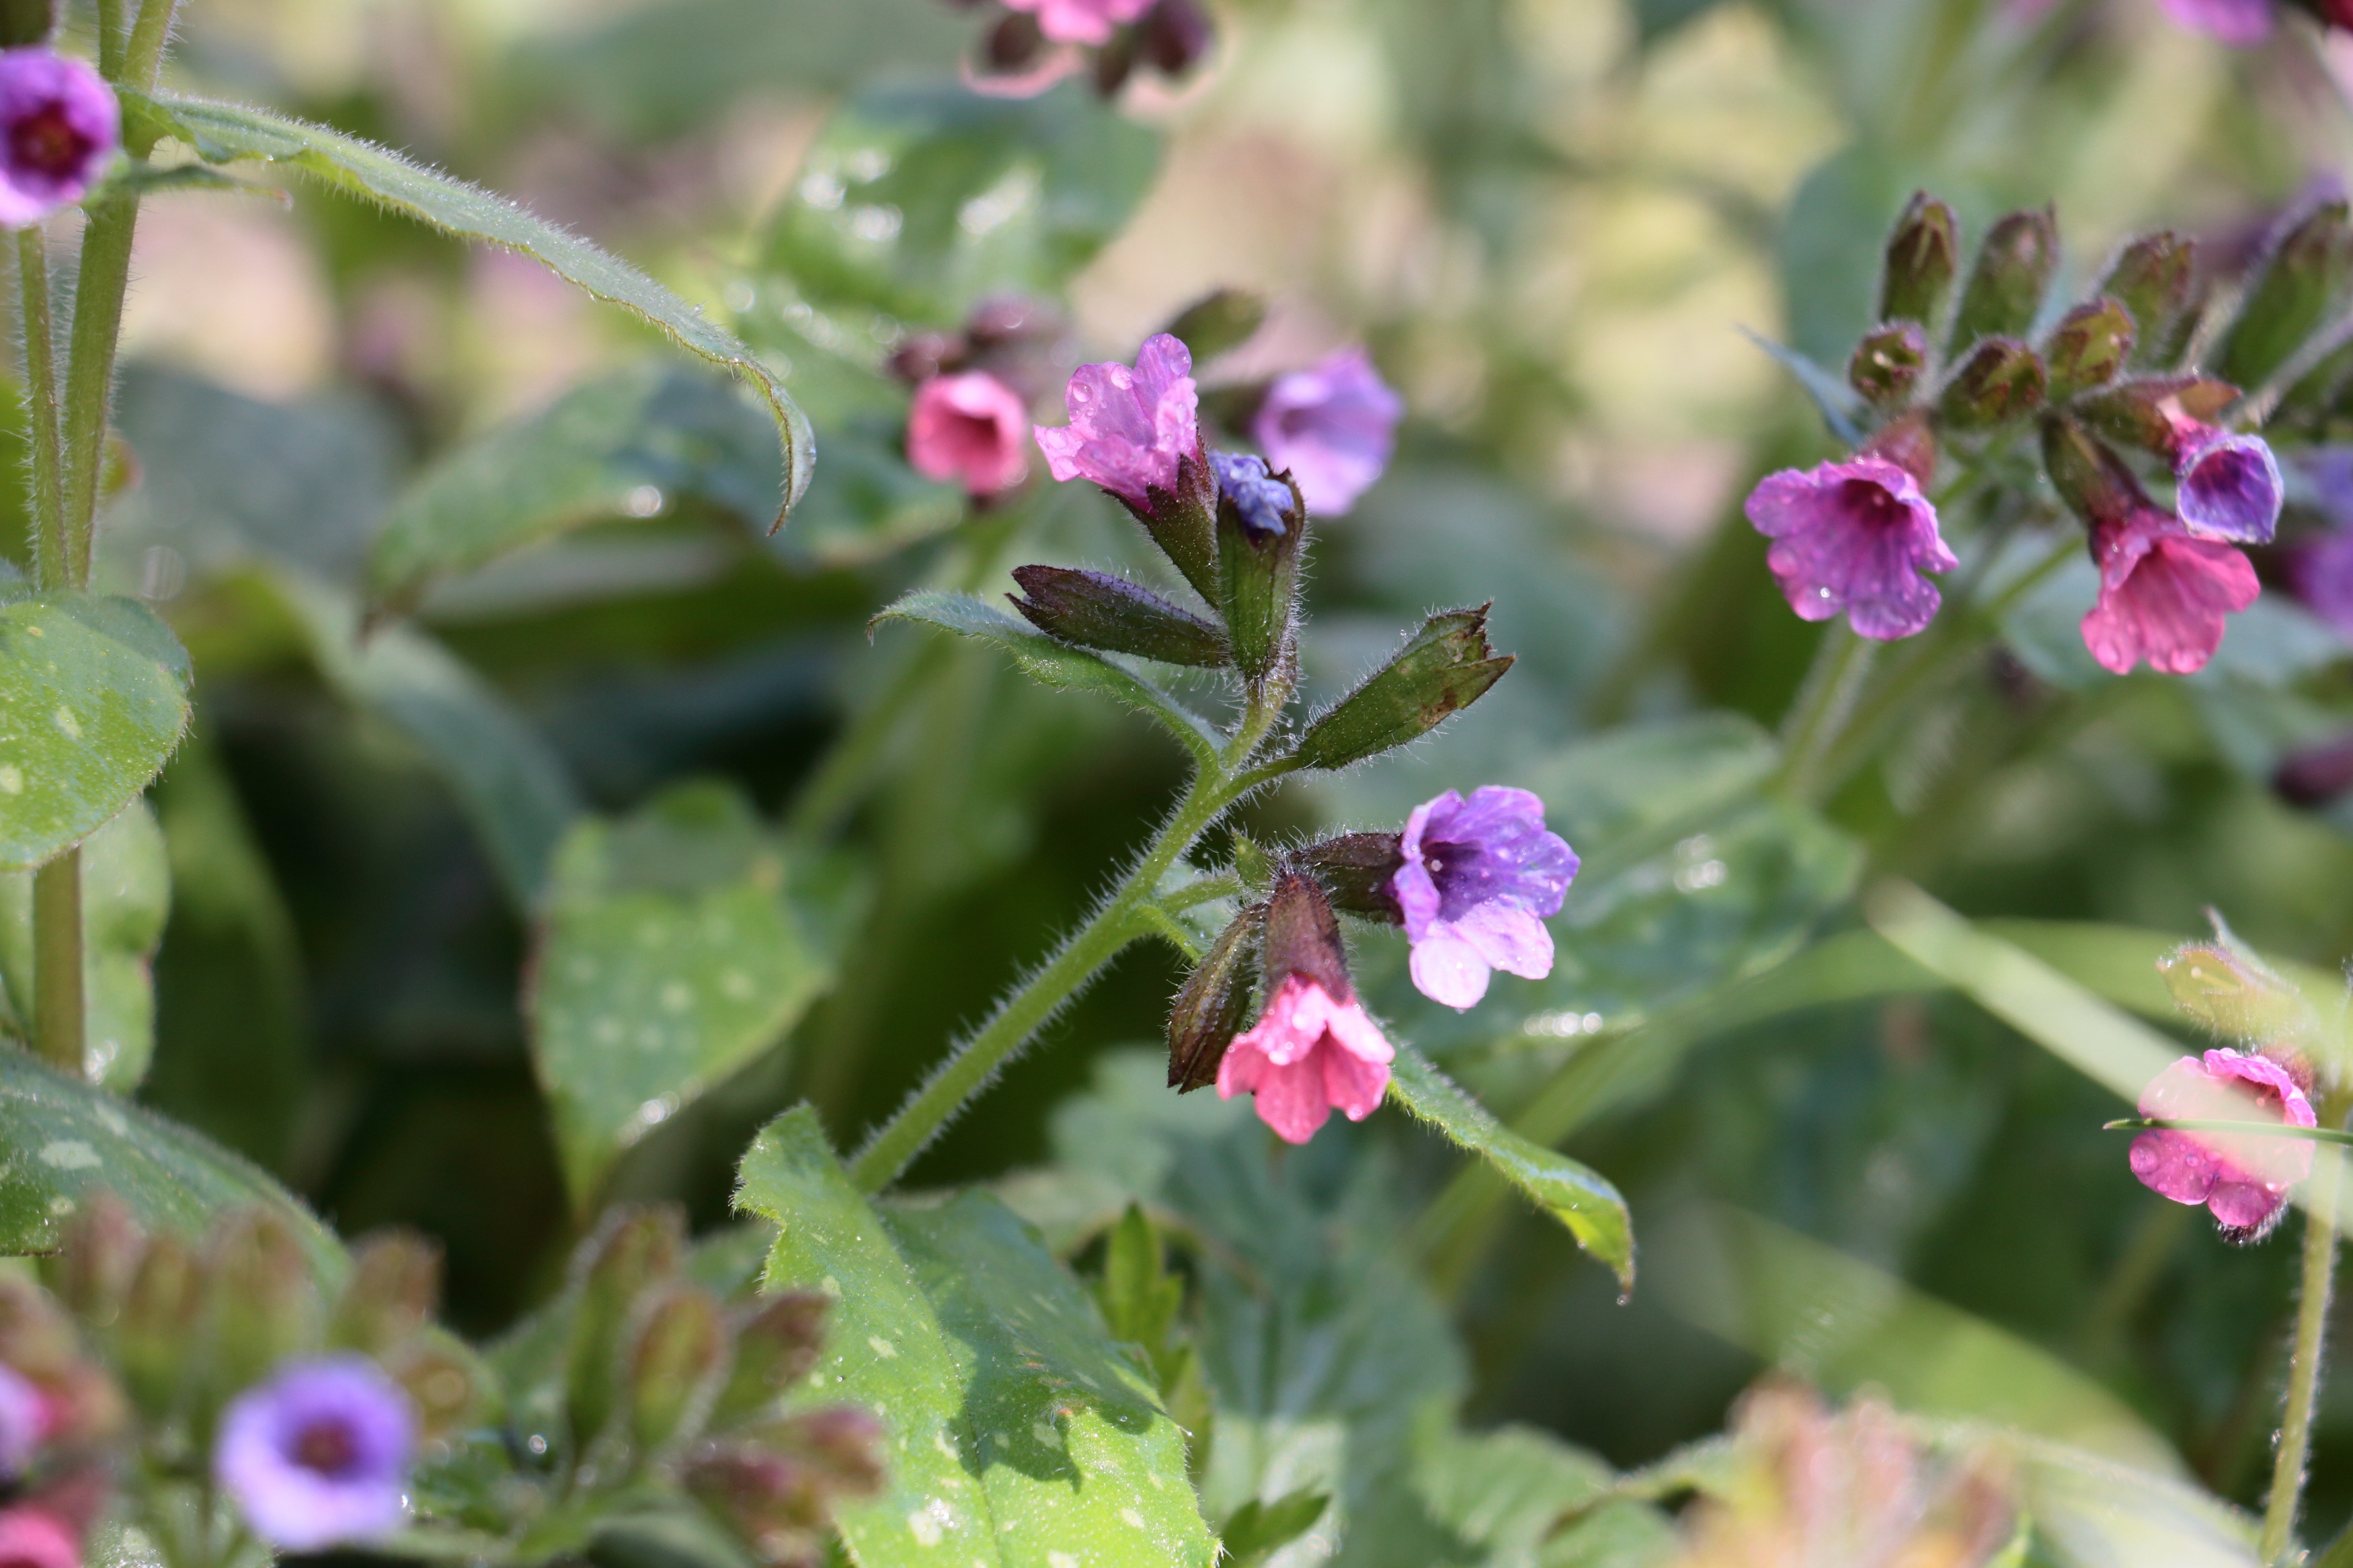
blossom, plant, leaf, flower, spring, herb, botany, blue, garden, pink, flora, wildflower, flowers, geranium, poppies, macro photography, flowering plant, annual plant, land plant